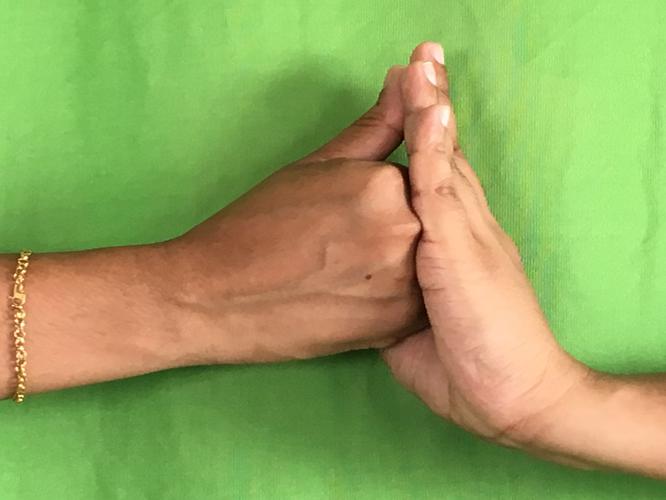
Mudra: Shanka
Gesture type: double_hand